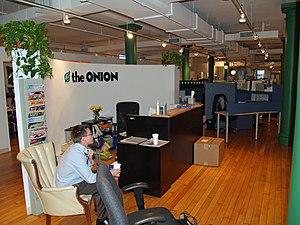
The Onion est un média d'informations parodiques américain, créé en 1988 par Tim Keck et Christopher Johnson à l'université du Wisconsin aux États-Unis, basé à Chicago et dont le siège social est à New York, appartenant à l'entreprise Onion, Inc.